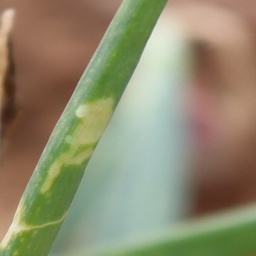
Label: Iris yellow virus